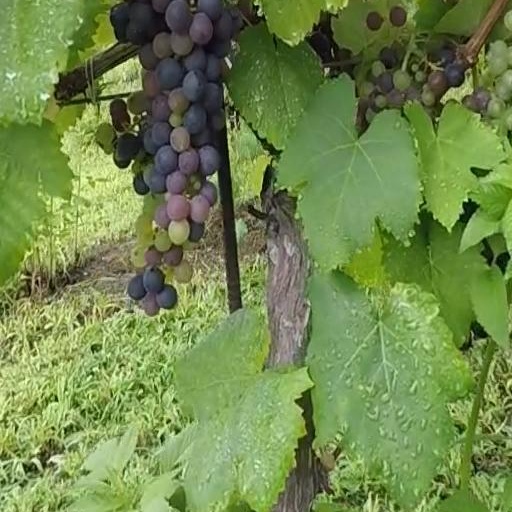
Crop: grape